Ashtami

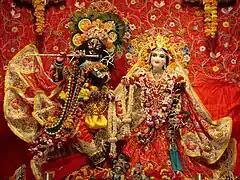
Radha Krishna on Radhashtami

Radhashtami or "Radha Jayanti" is the Hindu festival celebrating the appearance day of Goddess Radha, avatar of Lakshmi. The festival is celebrated annually on the eighth day of Bhadra month of bright moon. On this day, devotees keep fast, sing glories, dance and enact the divine pastimes of Goddess Radha.